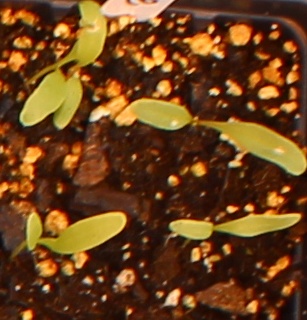
Label: Sugar beet